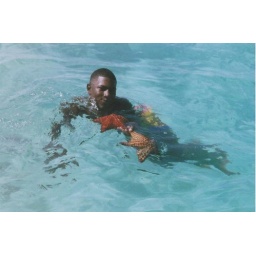
A Dominican boy and starfish (we stopped on a sandbar in the middle of the ocean and all of the starfish were there)